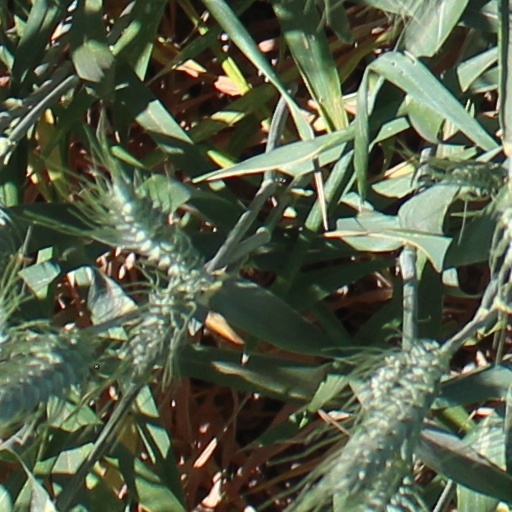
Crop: wheat